Naskaupi River

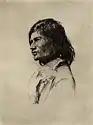
"Nascaupee" First Nation by Frank Weston Benson (1921)

The Naskapi First Nation peoples used the river to travel to Labrador. Several expeditions explored the river around the turn of the 19/20th century. Mina Benson, the widow of Leonidas Hubbard, who died on a failed 1903 expedition is noted as having made admirable observations during a successful 1905 expedition. Frank Weston Benson, an American artist with not apparent relationship to Mina Benson, sketched the Naskapi.